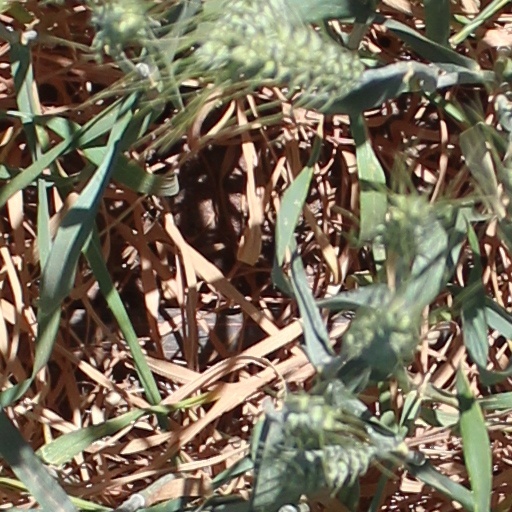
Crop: wheat